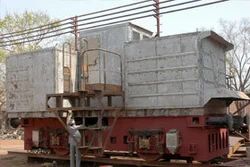
Label: Quenching_Car